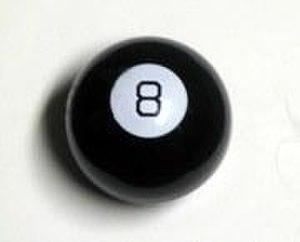
Une boule de billard, appelée aussi bille de billard, est une boule destinée à un jeu de billard. Le nombre, le type, le diamètre, la couleur et le modèle des boules diffèrent selon la variante des jeux de billard. Des valeurs spécifiées de densité, rondeur, dureté, coefficient de frottement et résilience sont requises pour assurer une bonne jouabilité.